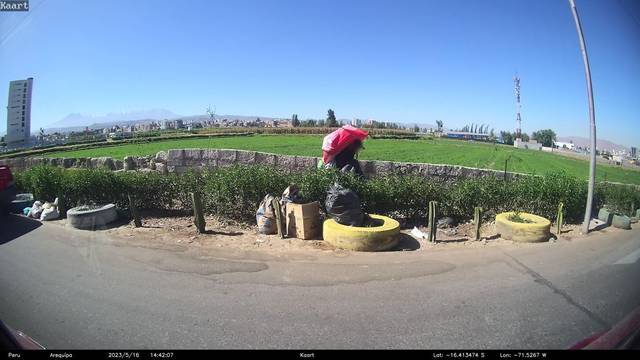
Region: Peru
Coordinates: -16.413, -71.5267